Linnie Marsh Wolfe

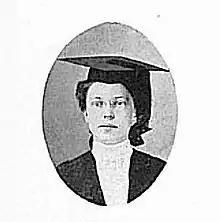
Wolfe in 1906

Linnie Marsh Wolfe (January 8, 1881 – September 15, 1945) was an American librarian. She won the 1946 Pulitzer Prize for Biography or Autobiography for her 1945 biography of John Muir titled "Son of the Wilderness: The Life of John Muir" (New York: A. A. Knopf, 1945).